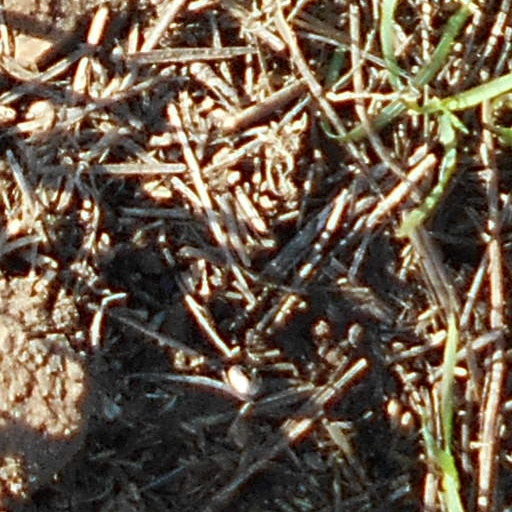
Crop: wheat